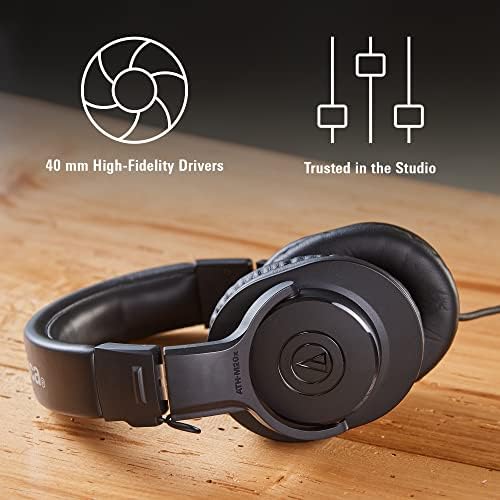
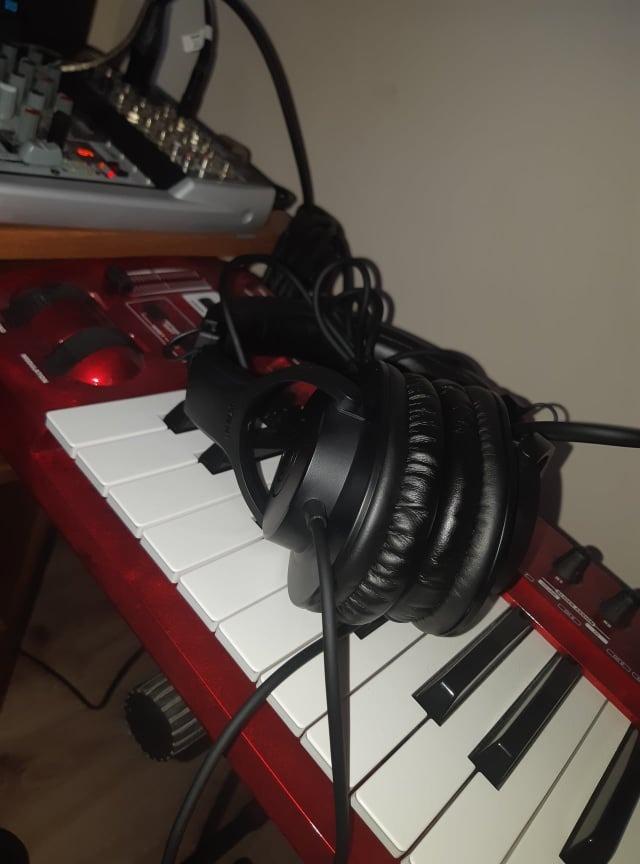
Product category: headphones
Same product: yes